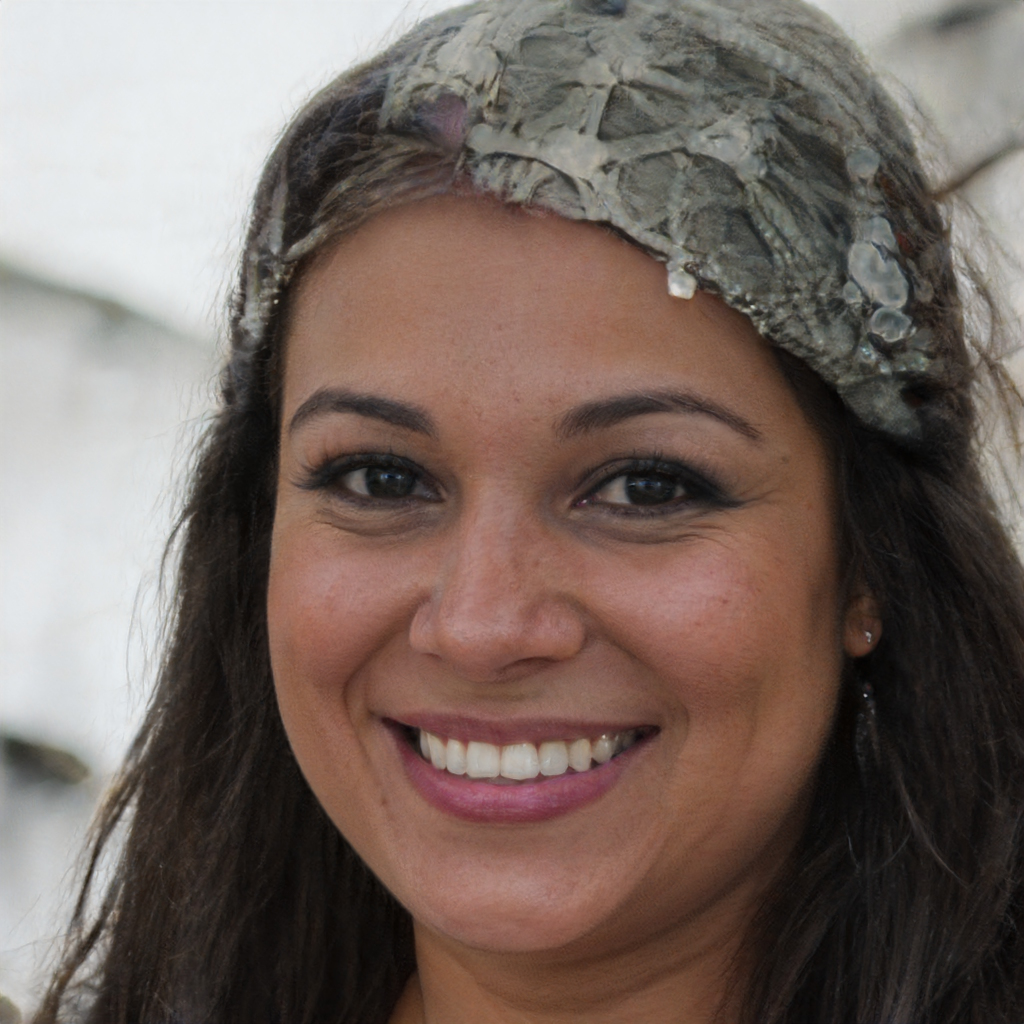
Label: Colored